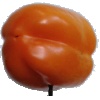
Label: Pepper Orange 1